Drake Bulldogs football

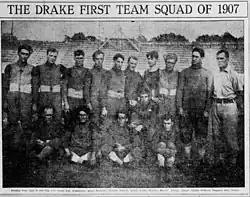
Drake football team of 1907

The 1922 Drake Bulldogs football team is considered by many to be the greatest in Drake history and is, to date, the only undefeated Bulldog team. Drake capped the historic season with a 48–6 triumph over Mississippi State on November 25, 1922. They received votes as the number one team in the College Football Researchers Association poll and were invited to the White House for their accomplishments. The Bulldogs were coached by legend Ossie Solem.